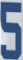
Number: 5